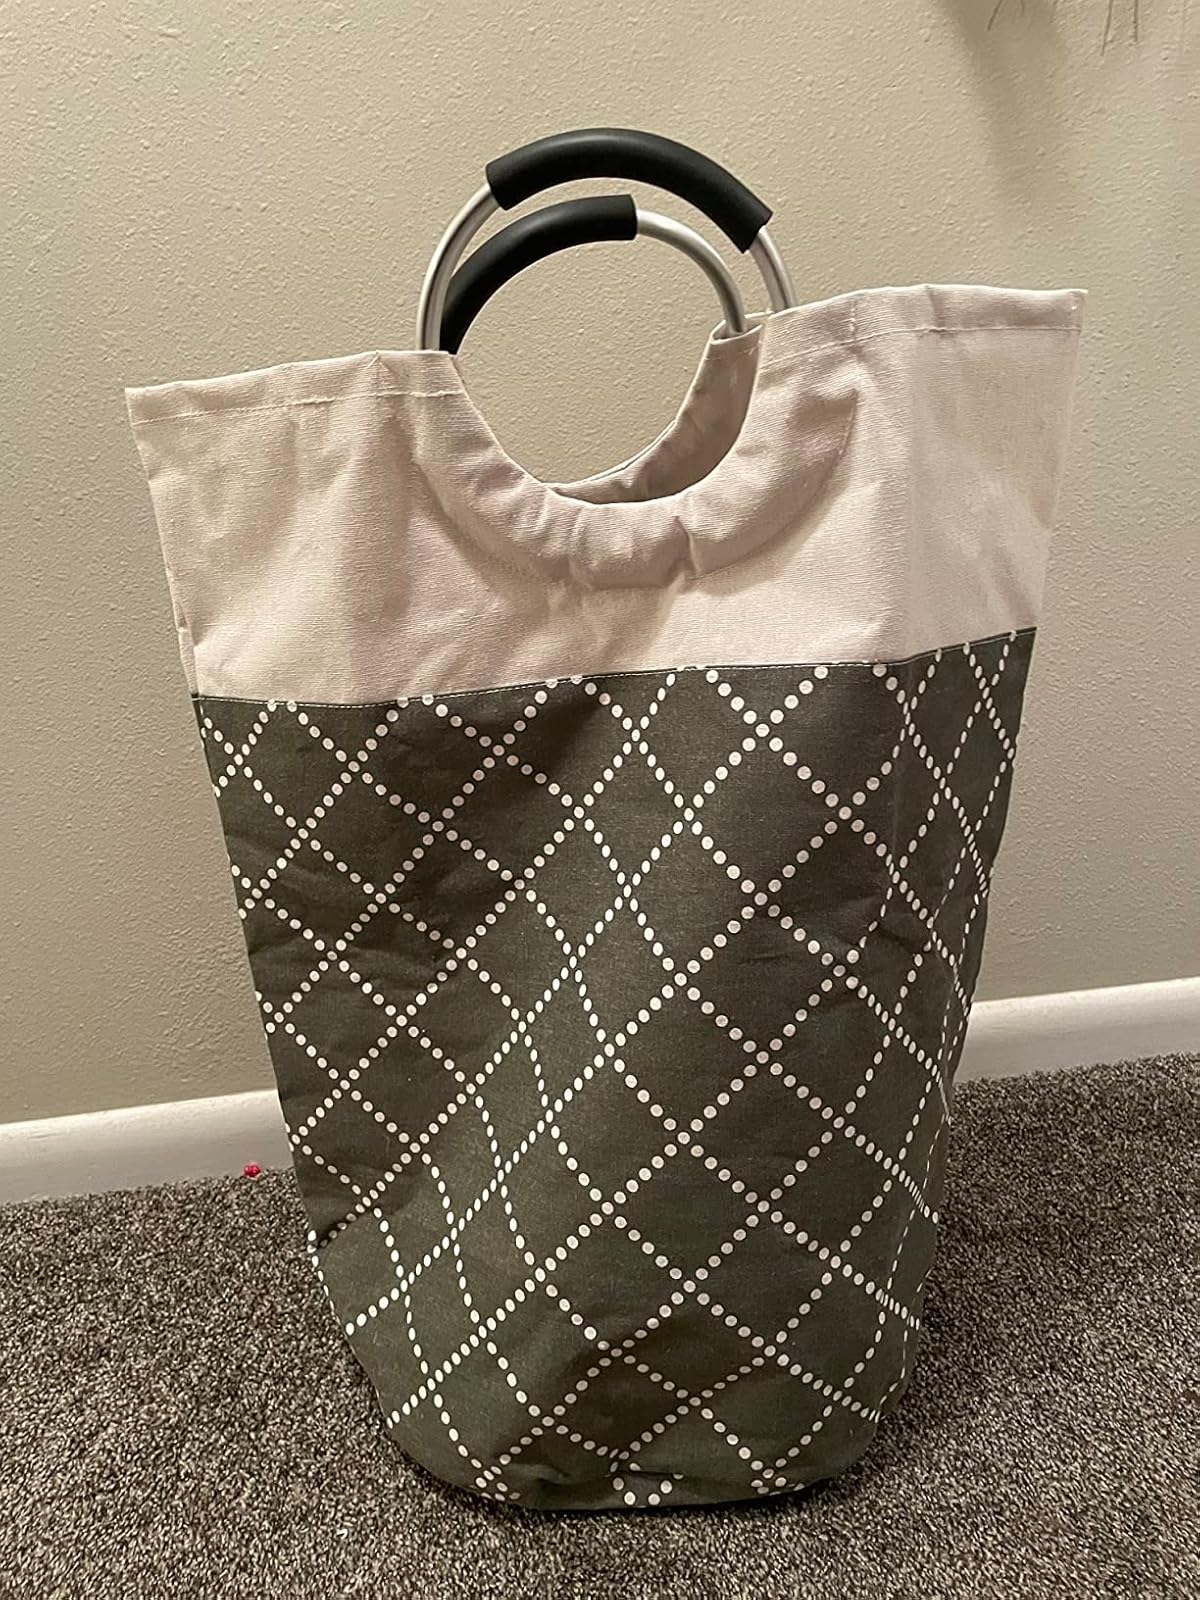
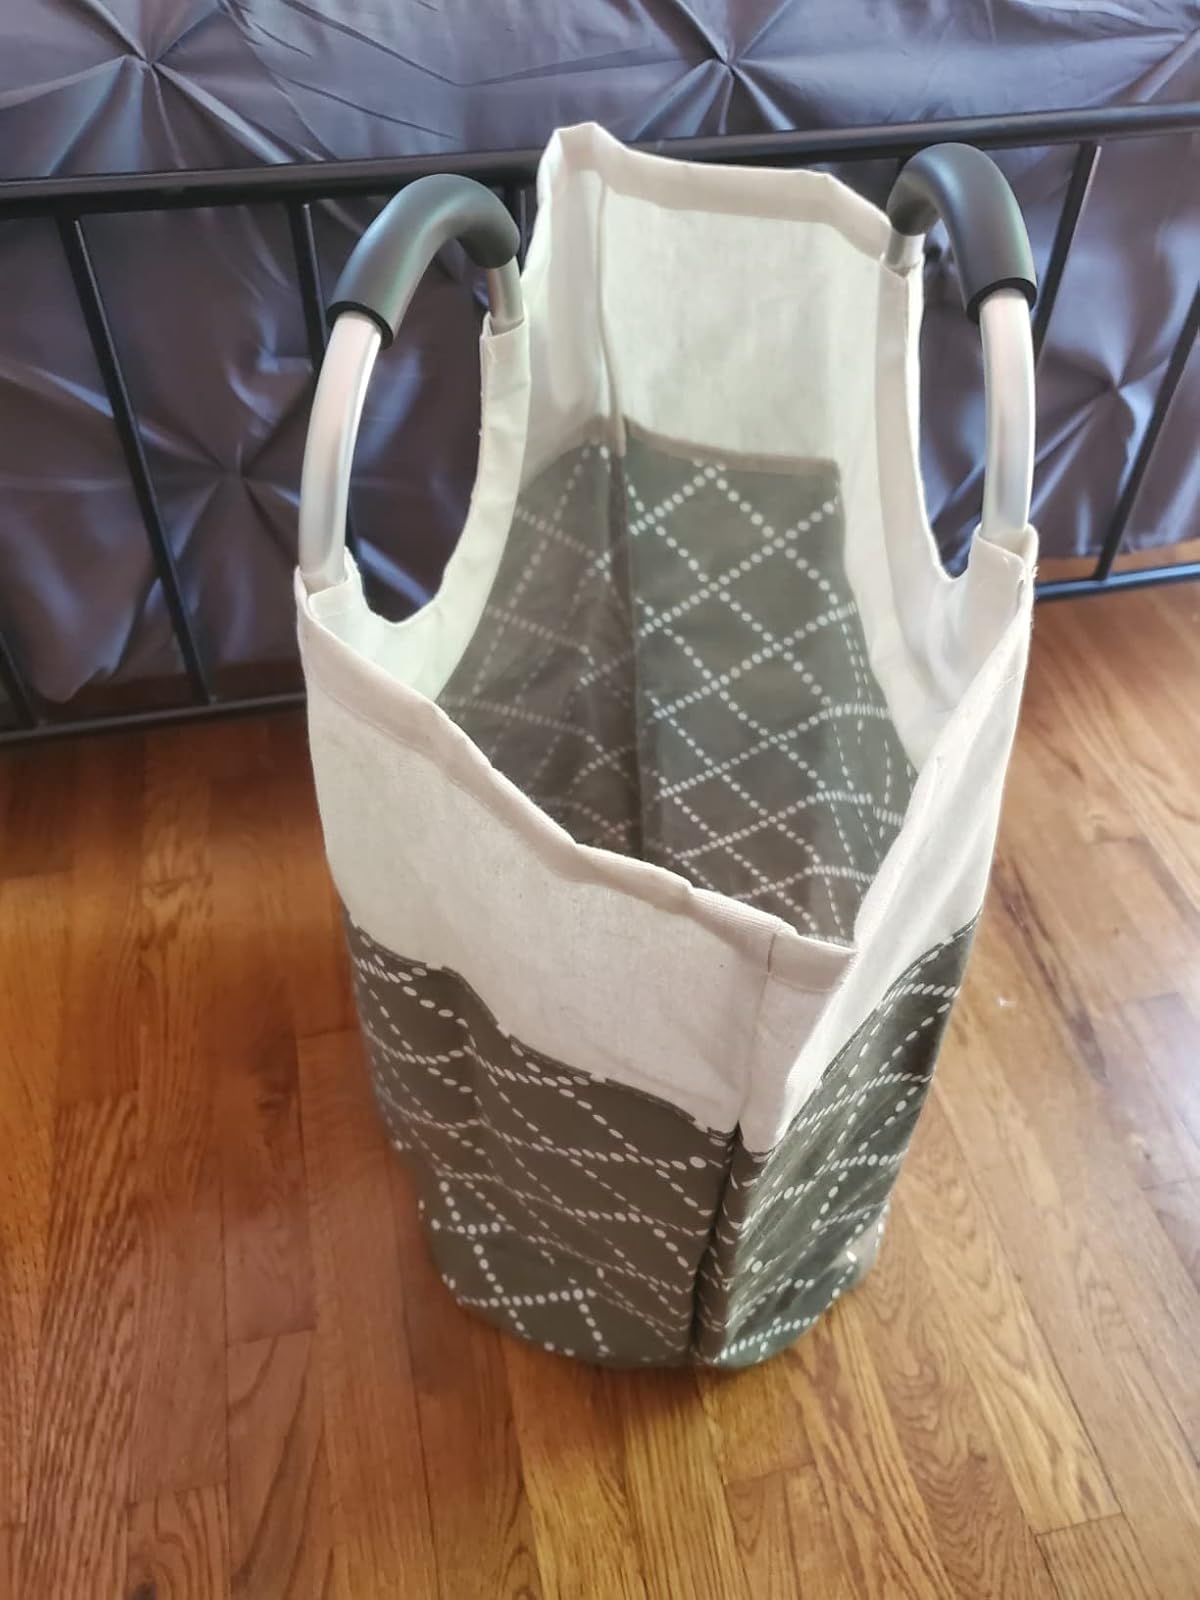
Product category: items_hamper
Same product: yes